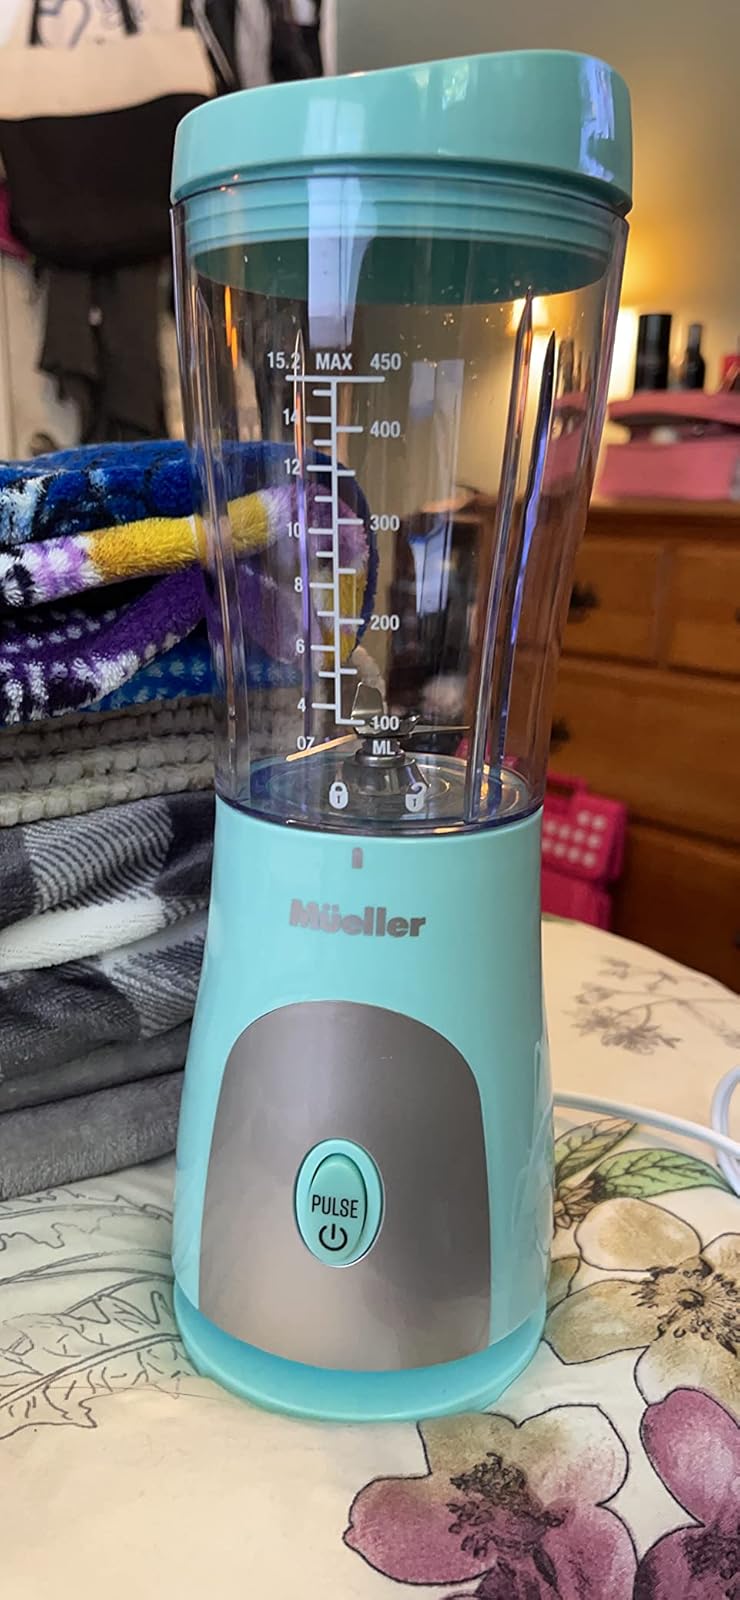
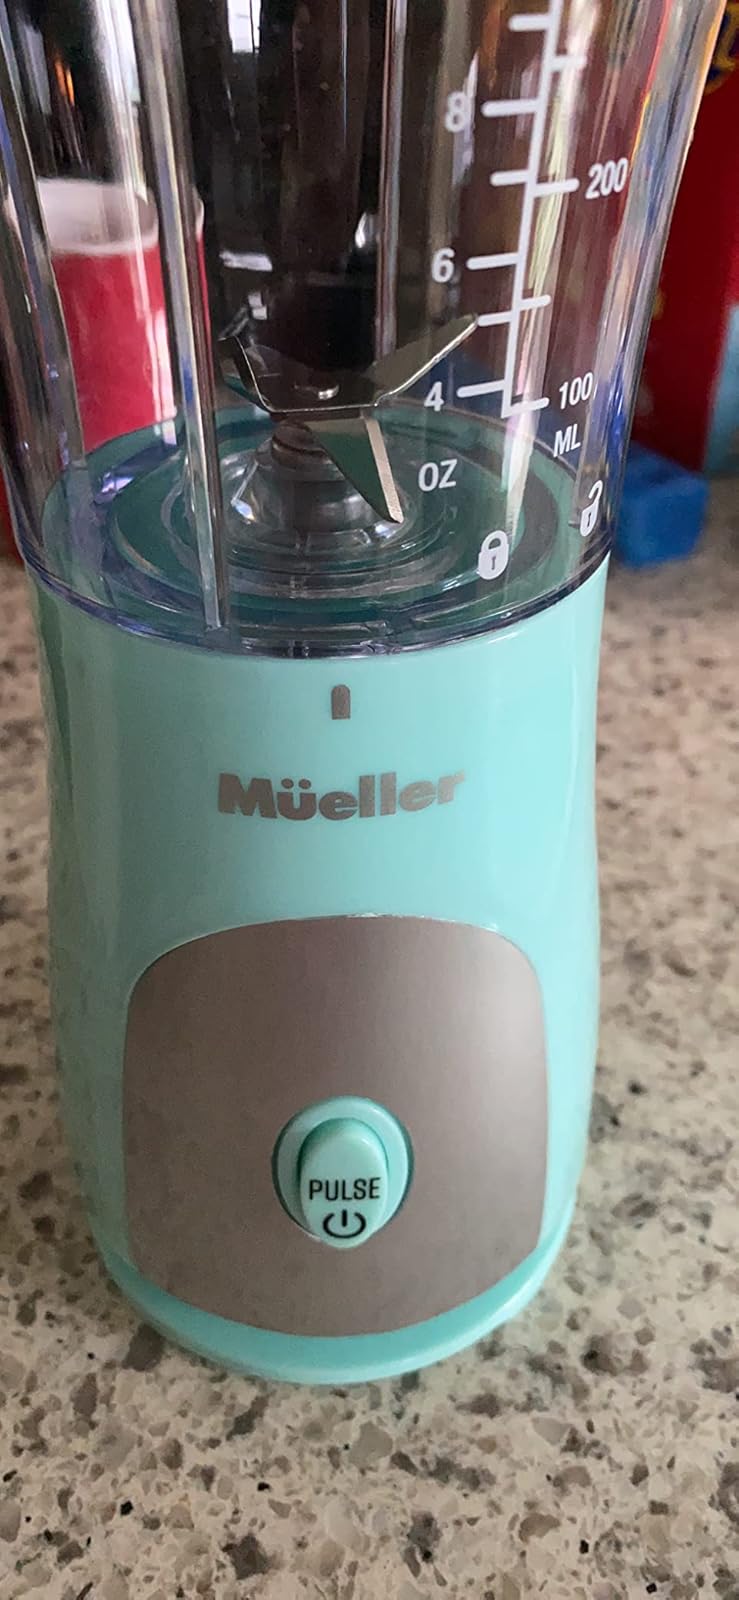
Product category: items_blender
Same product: yes